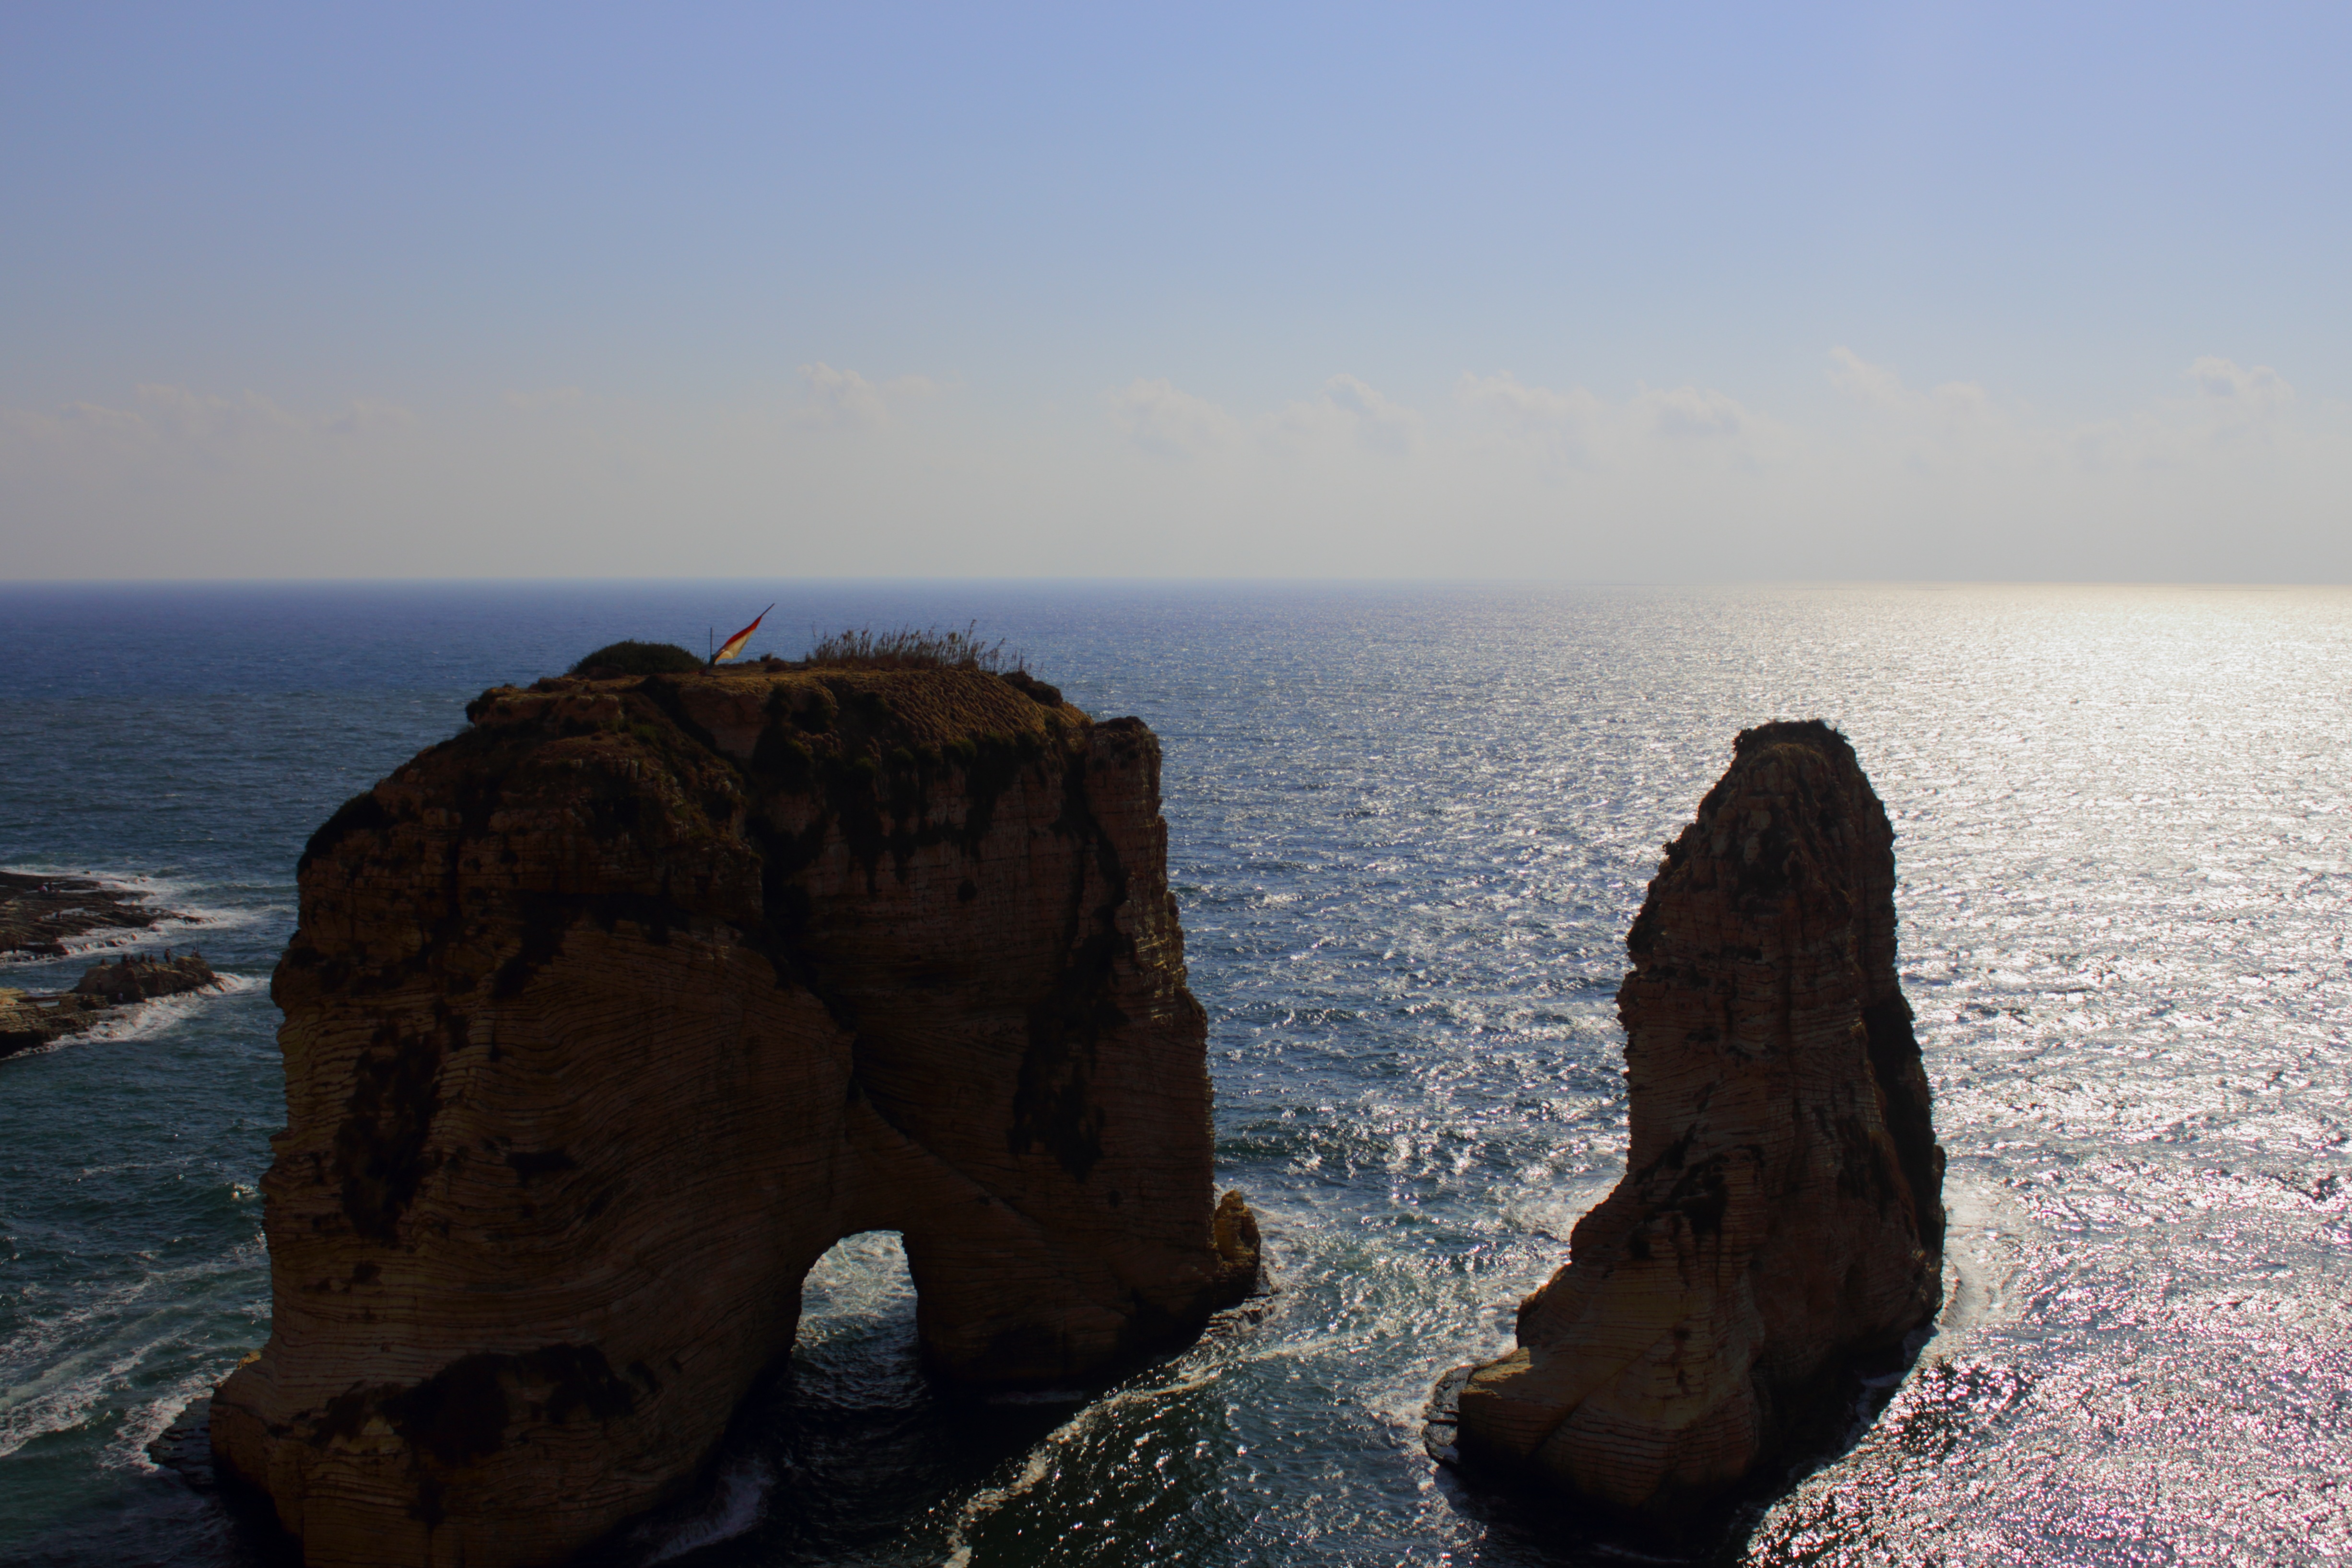
beach, landscape, sea, coast, nature, sand, rock, ocean, horizon, sun, sunset, shore, wave, travel, formation, cliff, cave, bay, stack, terrain, material, body of water, rocks, geology, cape, sides, islet, mediterranean sea, natural arch, rawche, libon, beirut